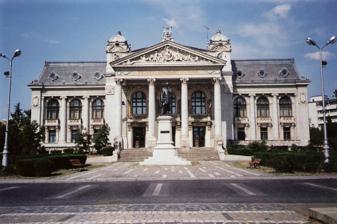
Building: Romanian National Opera, Iași
Country: Romania
Year built: 1956
For other uses, see Romanian National Opera (disambiguation) . Romanian National Opera in Iași Opera Națională Română din Iași Front view General information Architectural style Neoclassical Location Iași Country Romania Construction started 1894 Completed 1896 Design and construction Architect(s) Ferdinand Fellner and Hermann Helmer Other information Seating capacity 750 The Romanian National Opera, Iași ( Romanian : Opera Națională Română din Iași ) is a public opera and ballet institution in Iași , Romania . It is one of the national opera companies of Romania. The first performance at the Iași Opera was on 3 November 1956 (the inaugural concert being Tosca by Giacomo Puccini ), in the building of the Iași National Theatre , a historic monument that had been built between 1894 and 1896 by the Viennese architects Ferdinand Fellner and Hermann Helmer . See also George Enescu University of Arts of Iaşi Iaşi "Moldova" Philharmonic Orchestra List of concert halls List of opera houses Opera in Romania References